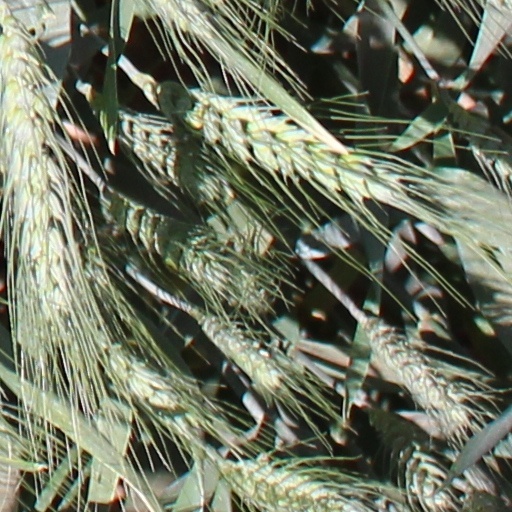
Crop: wheat